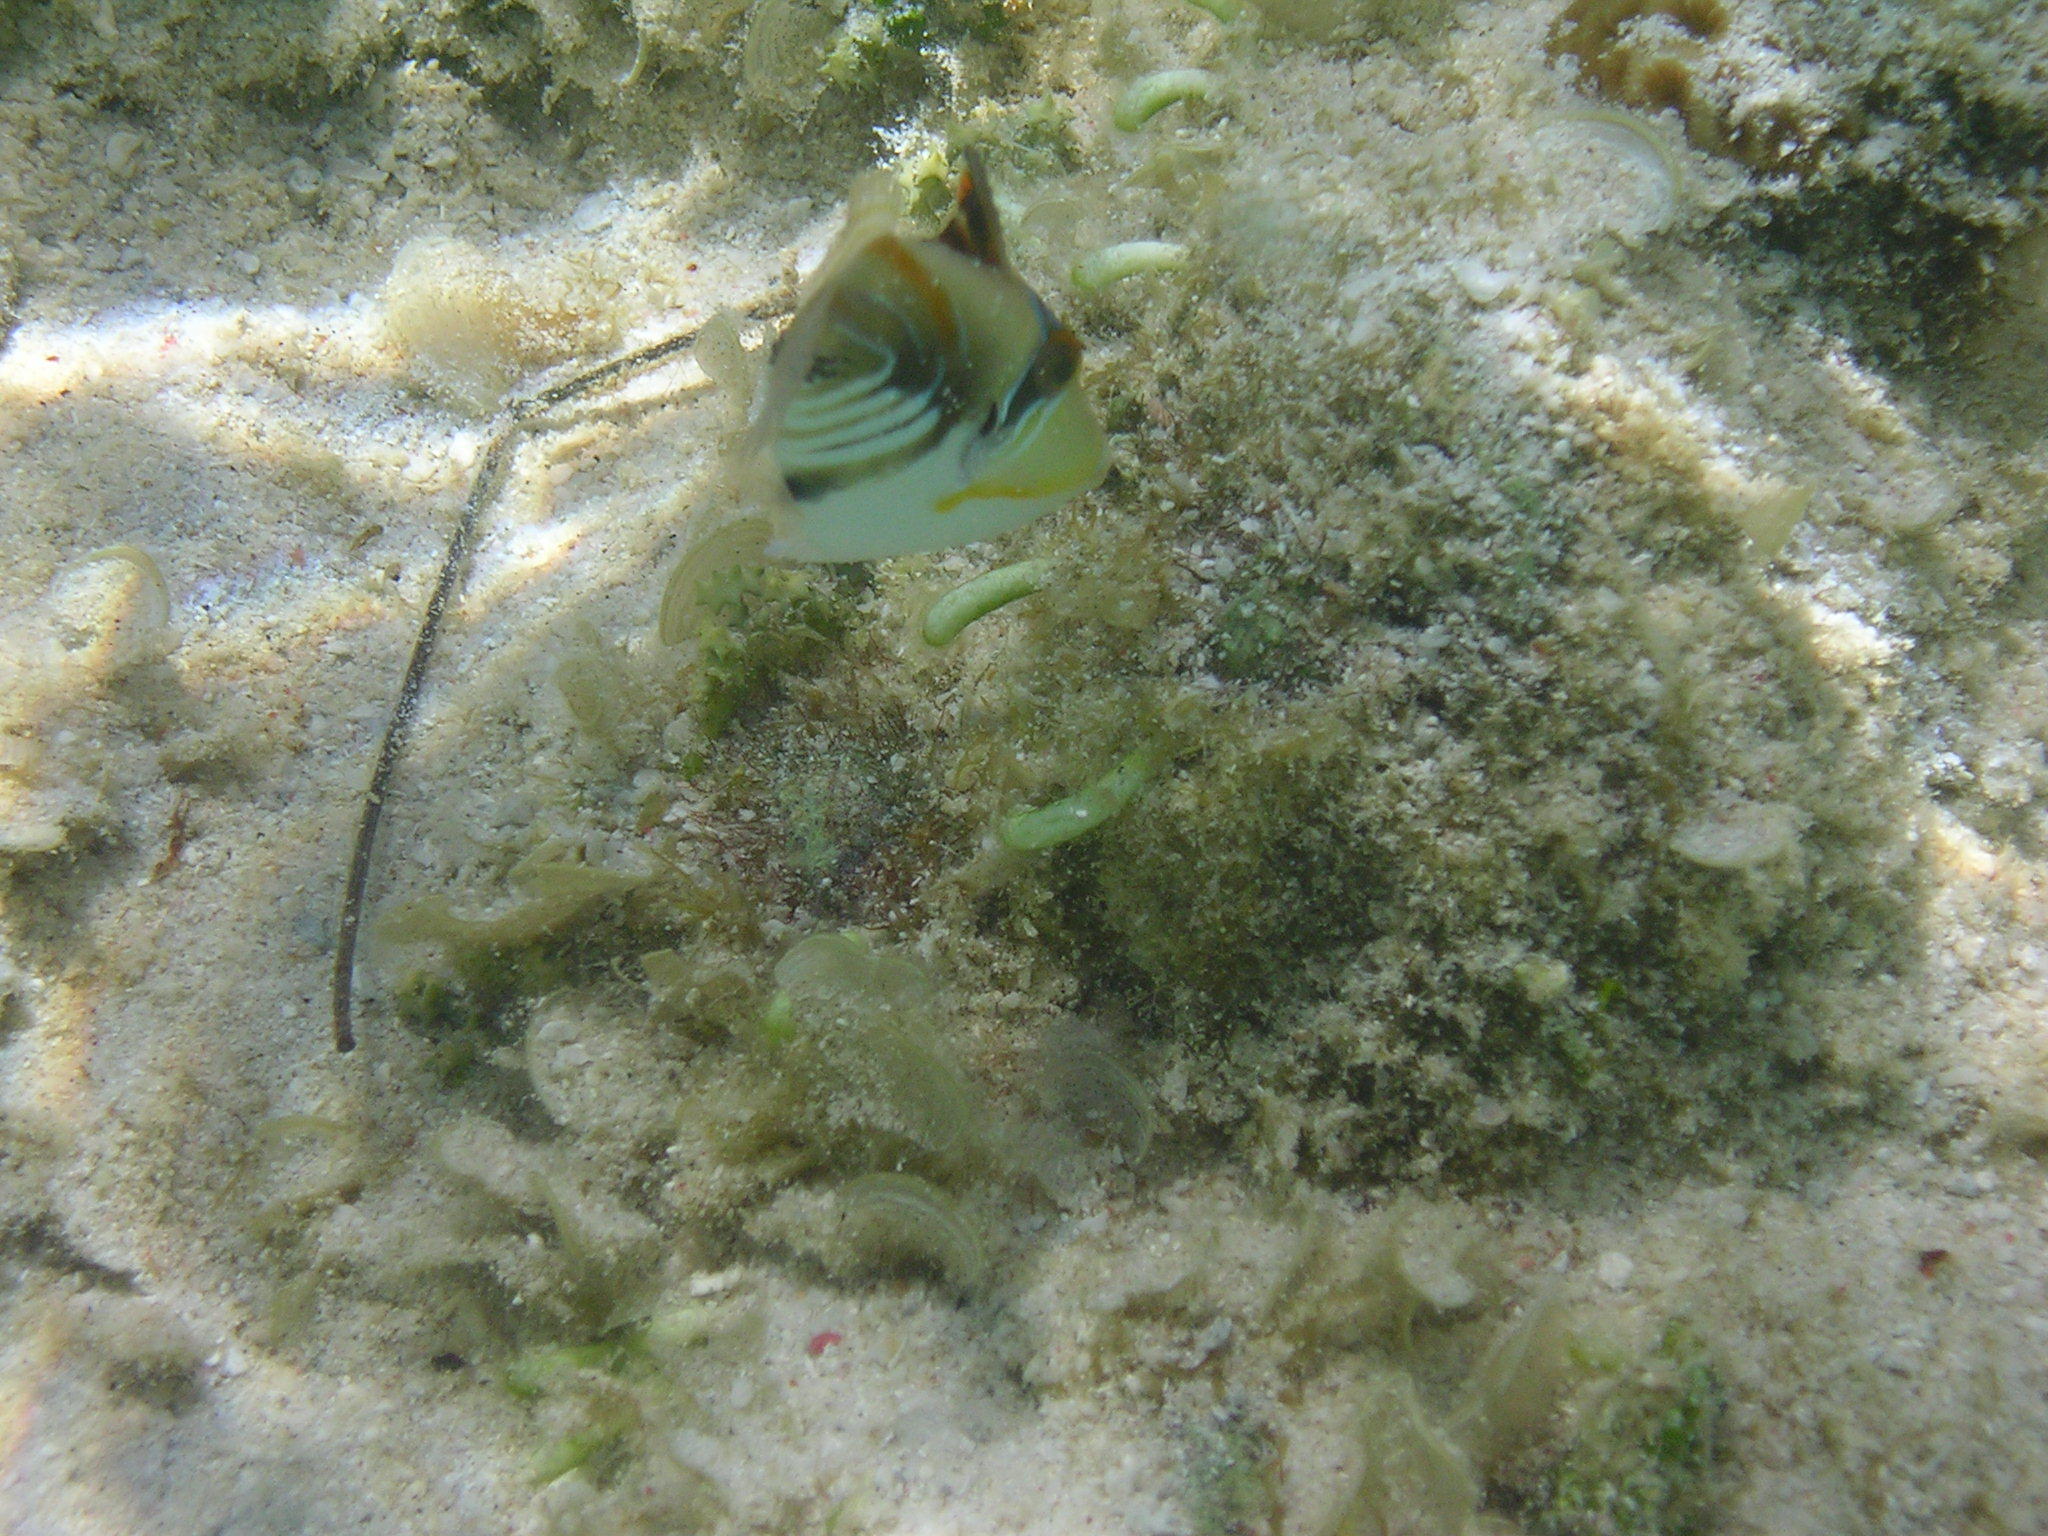
Rhinecanthus aculeatus (Lagoon Triggerfish)